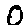
Label: 0